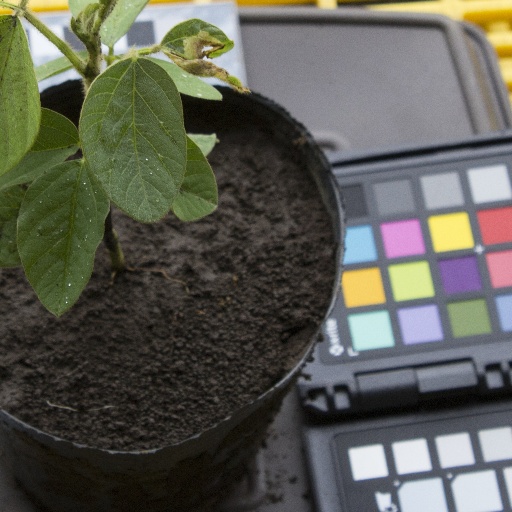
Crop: soybean